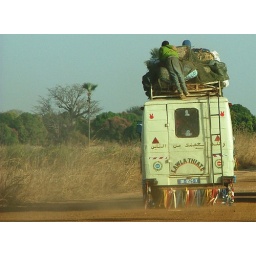
A heavy loaded van heading to a local market near Dakar.